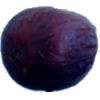
Label: fig